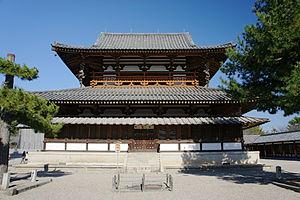
Le terme « trésor national » est utilisé au Japon depuis 1897 pour désigner les biens les plus précieux du patrimoine culturel du Japon bien que la définition et les critères aient changé depuis la création du terme. Les bâtiments des temples bouddhistes de cette liste ont été classés Trésors nationaux du Japon quand la loi pour la protection des biens culturels est entrée en vigueur le 9 juin 1951. Les pièces sont choisies par le ministère de l'Éducation, de la Culture, des Sports, des Sciences et de la Technologie sur le fondement de leur « valeur artistique ou historique particulièrement élevée ». Cette liste présente 152 entrées de bâtiments de temples Trésors nationaux de la fin du VIIᵉ siècle classique au début de l'époque d'Edo moderne du XIXᵉ siècle. Le nombre d'édifices répertoriés dans cette liste est supérieur à 152, parce que, dans certains cas, des groupes de bâtiments liés entre eux sont réunis pour former une seule entrée. Les structures comprennent des bâtiments principaux tels que le kon-dō, le hon-dō, le butsuden, des pagodes, des portes, un beffroi, des couloirs et d'autres bâtiments et édifices qui font partie d'un temple bouddhiste.
Le Hōryū-ji est un temple bouddhique situé à Ikaruga, bourg de la préfecture de Nara, au Japon.